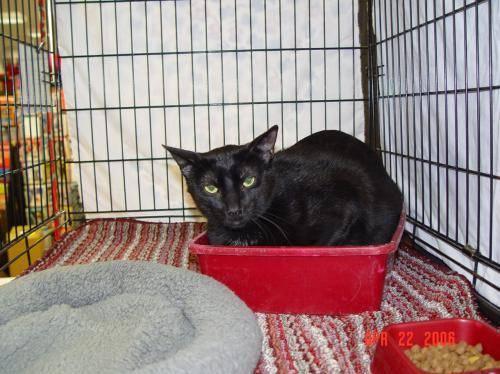
cat